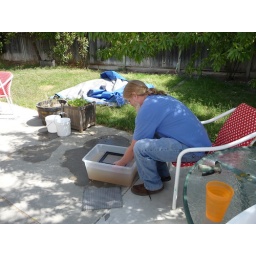
Frank is dipping his screen into the water and pouring the slurry over the frame.